The Young Man from Atlanta

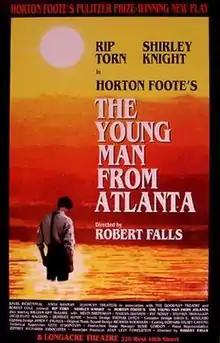

The Young Man from Atlanta is a drama written by American dramatist Horton Foote first produced Off-Broadway by the Signature Theatre in January 1995. Foote received the 1995 Pulitzer Prize for Drama. This was one of four Foote plays the group produced during its 1994/1995 season.